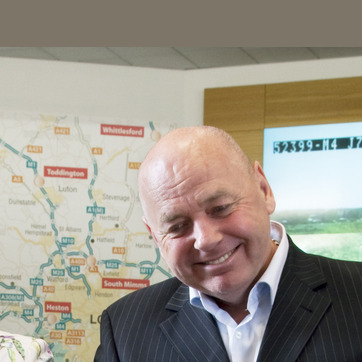
Material: skin